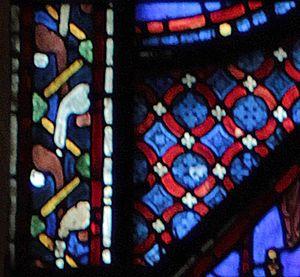
Histoire de saint Jacques le Majeur (déambulatoire, baie 5).
Le vitrail de Saint Jacques le Majeur à Chartres est un vitrail narratif du déambulatoire nord de la cathédrale Notre-Dame de Chartres, qui raconte la vie de l'apôtre saint Jacques le Majeur.